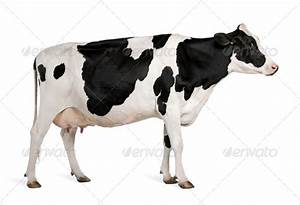
Label: mucca